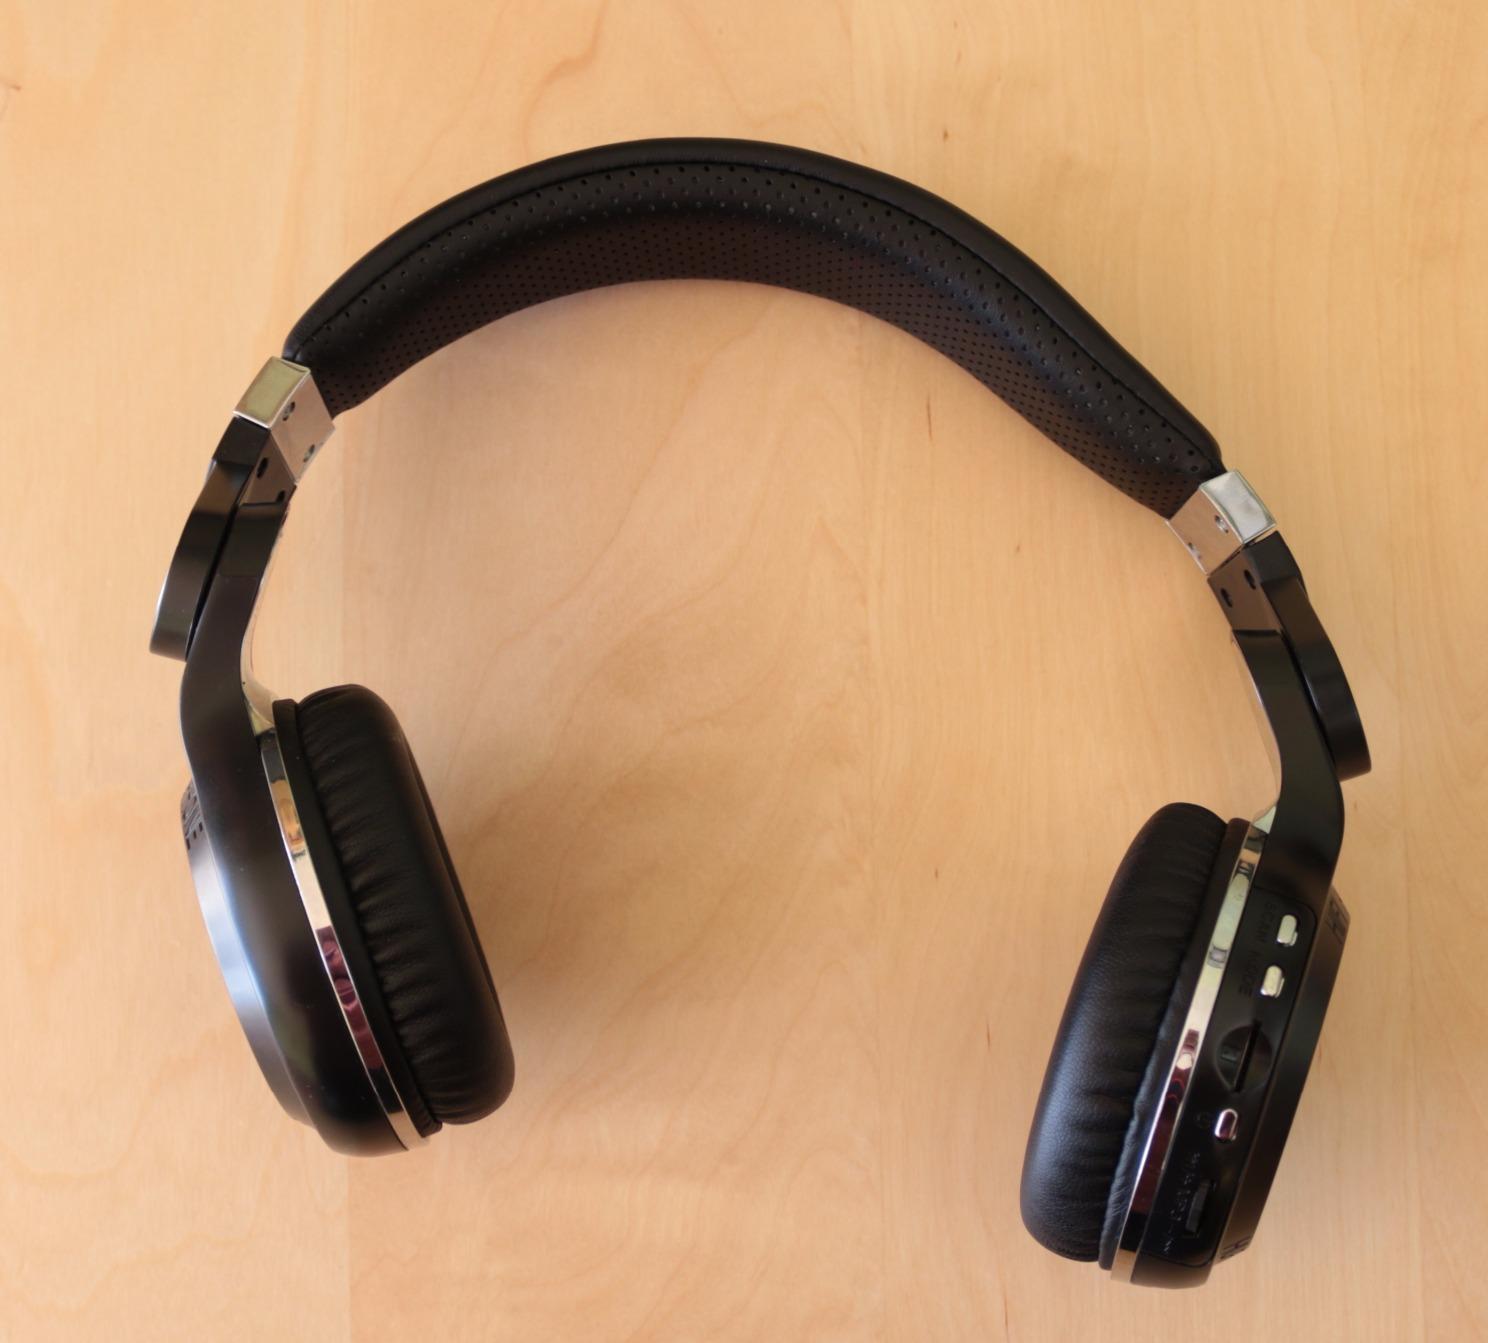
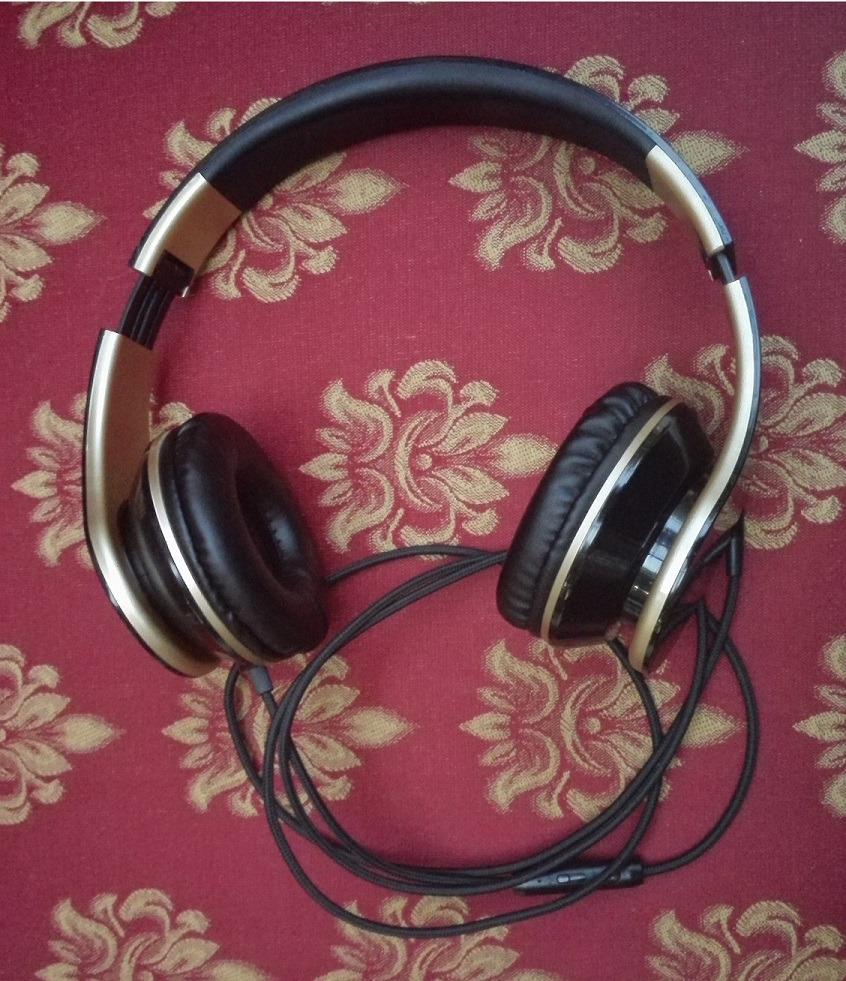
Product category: headphones
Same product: no